Linnédalen

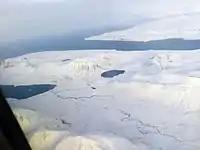
From Linnédalen.

Linnédalen is a valley in Nordenskiöld Land at Spitsbergen, Svalbard. It is named after Swedish botanist Carl Linnaeus. The valley has a length of about ten kilometers, and is located east of the mountain ridge of Linnéfjella. In the lower part of the valley is the lake of Linnévatnet, which is among the largest lakes of Spitsbergen.